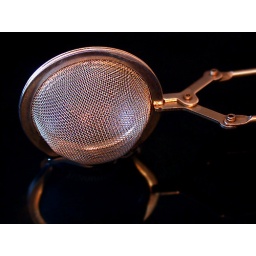
This tea infuser rests on a thin reflective layer of water in a shallow black plate.